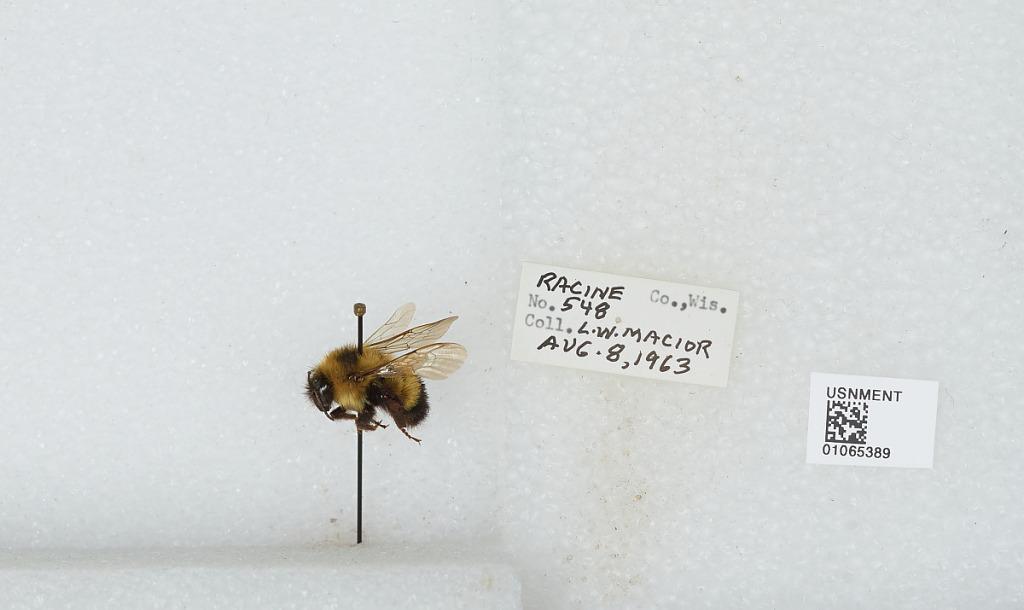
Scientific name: Bombus (Bombus) affinis Cresson
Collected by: L. Macior
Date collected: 1963-8-8
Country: United States
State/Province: Wisconsin
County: Racine
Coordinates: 42.78, -87.76